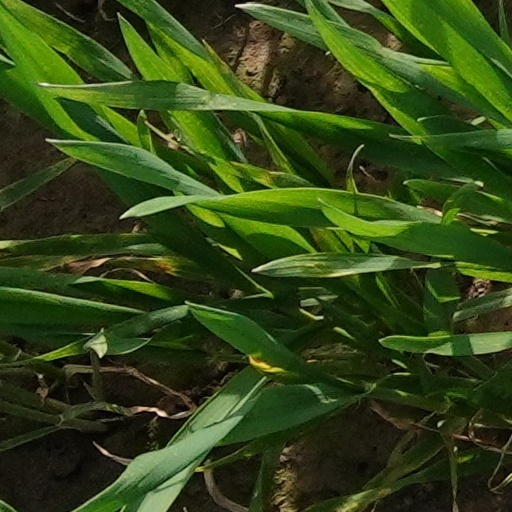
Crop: wheat